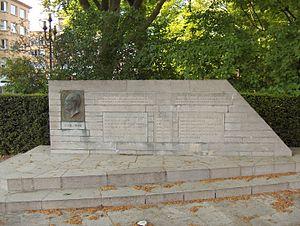
Charles Marie Pierre Albert, 1ᵉʳ comte de Broqueville est un homme d'État belge, membre du Parti catholique, baron en 1919 puis comte en 1920, né au château de Postel, sis près de l'Abbaye norbertine, commune de Mol le 4 décembre 1860 et décédé à Bruxelles le 5 septembre 1940. Il fut par deux fois premier ministre de Belgique.